Gloucester Gate

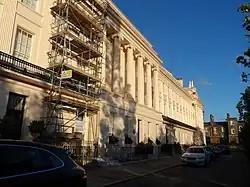
Gloucester Gate

Gloucester Gate is a residential facility in Regent's Park, London. It is a Grade I listed building.